Retired number

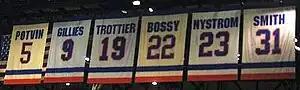
Jersey numbers retired by the National Hockey League's New York Islanders as of 2007

If a jersey is retired and an active player is still wearing it, the player is usually permitted to wear the number for the remainder of their playing career with that team. If the player later becomes a coach or manager for the same team, and if the sport is one in which coaches and managers wear uniform numbers, then the player may wear the retired number for the duration of their career with the team in this capacity.